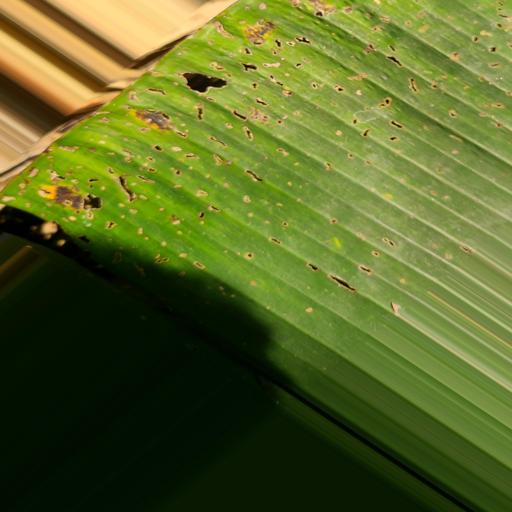
Label: insect_pest